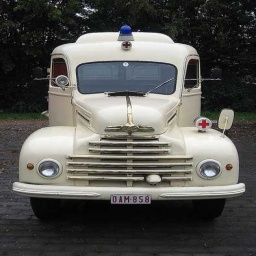
Label: ambulance